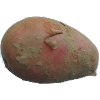
Label: Potato Red 1